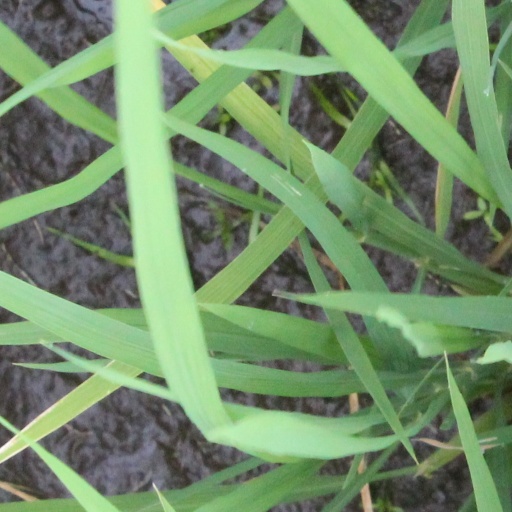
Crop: rice